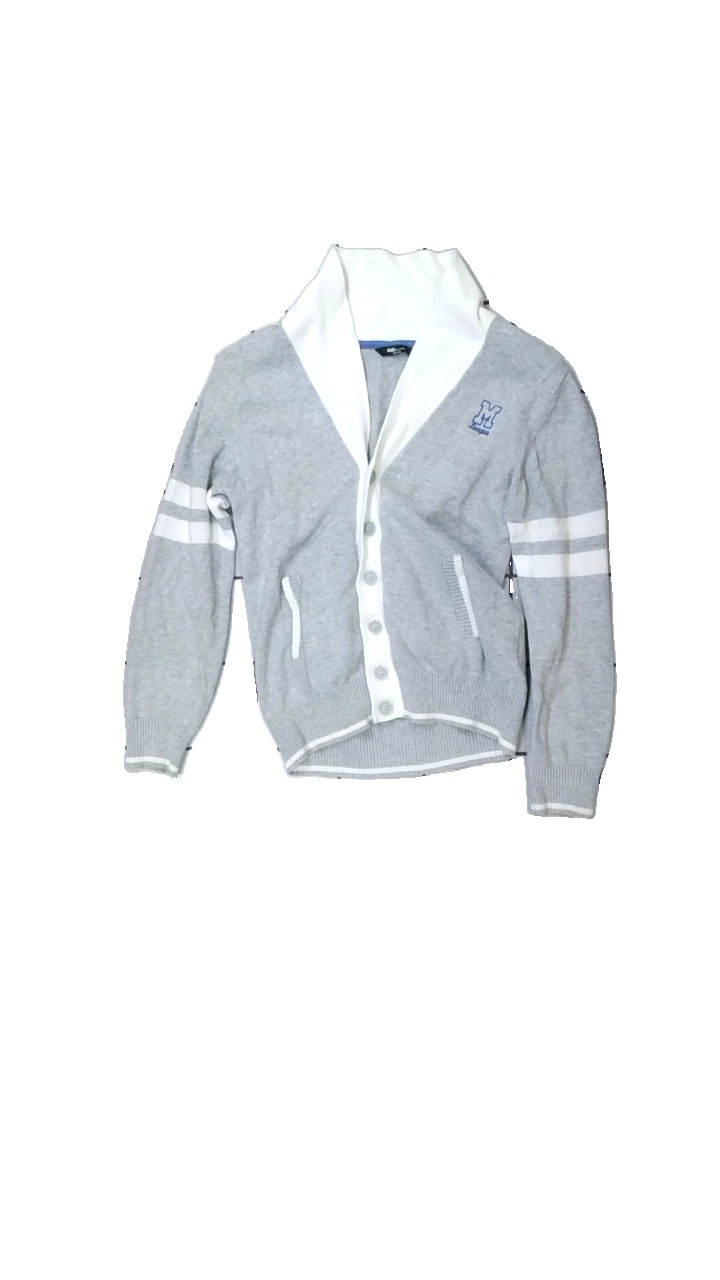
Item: Cardigan (Children)
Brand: Lindex
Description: grå kofta med knappar fram, gul i krage
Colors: Grey, White
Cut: Regular
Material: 100% cotton
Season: All
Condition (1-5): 3
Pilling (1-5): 5
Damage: fläck krage
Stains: Major
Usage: Export
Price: <50